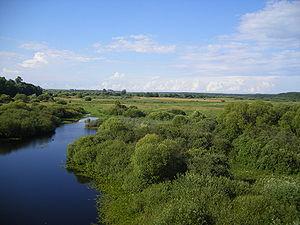
Le Besed est une rivière qui coule dans les oblasts russes de Smolensk et de Briansk, ainsi que dans les voblasts biélorusses de
Le raïon de Vetka est une subdivision de la voblast de Homiel ou Gomel, en Biélorussie. Son centre administratif est la ville de Vetka.